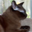
Label: cat